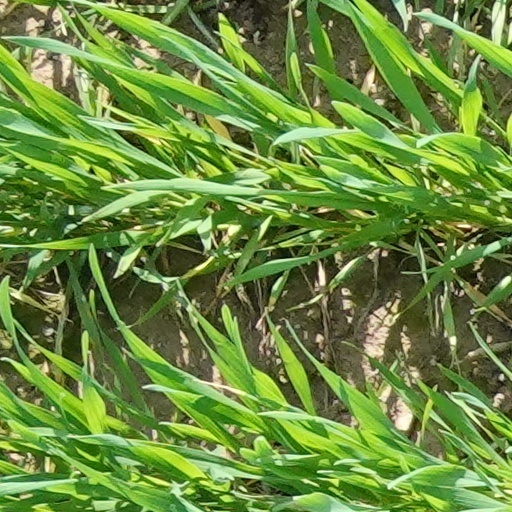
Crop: wheat